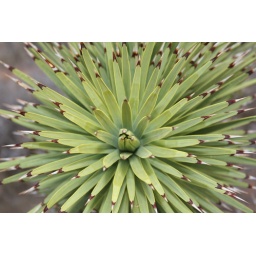
Joshua tree in red rocks